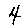
Label: 4